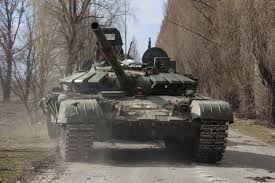
Label: T-72